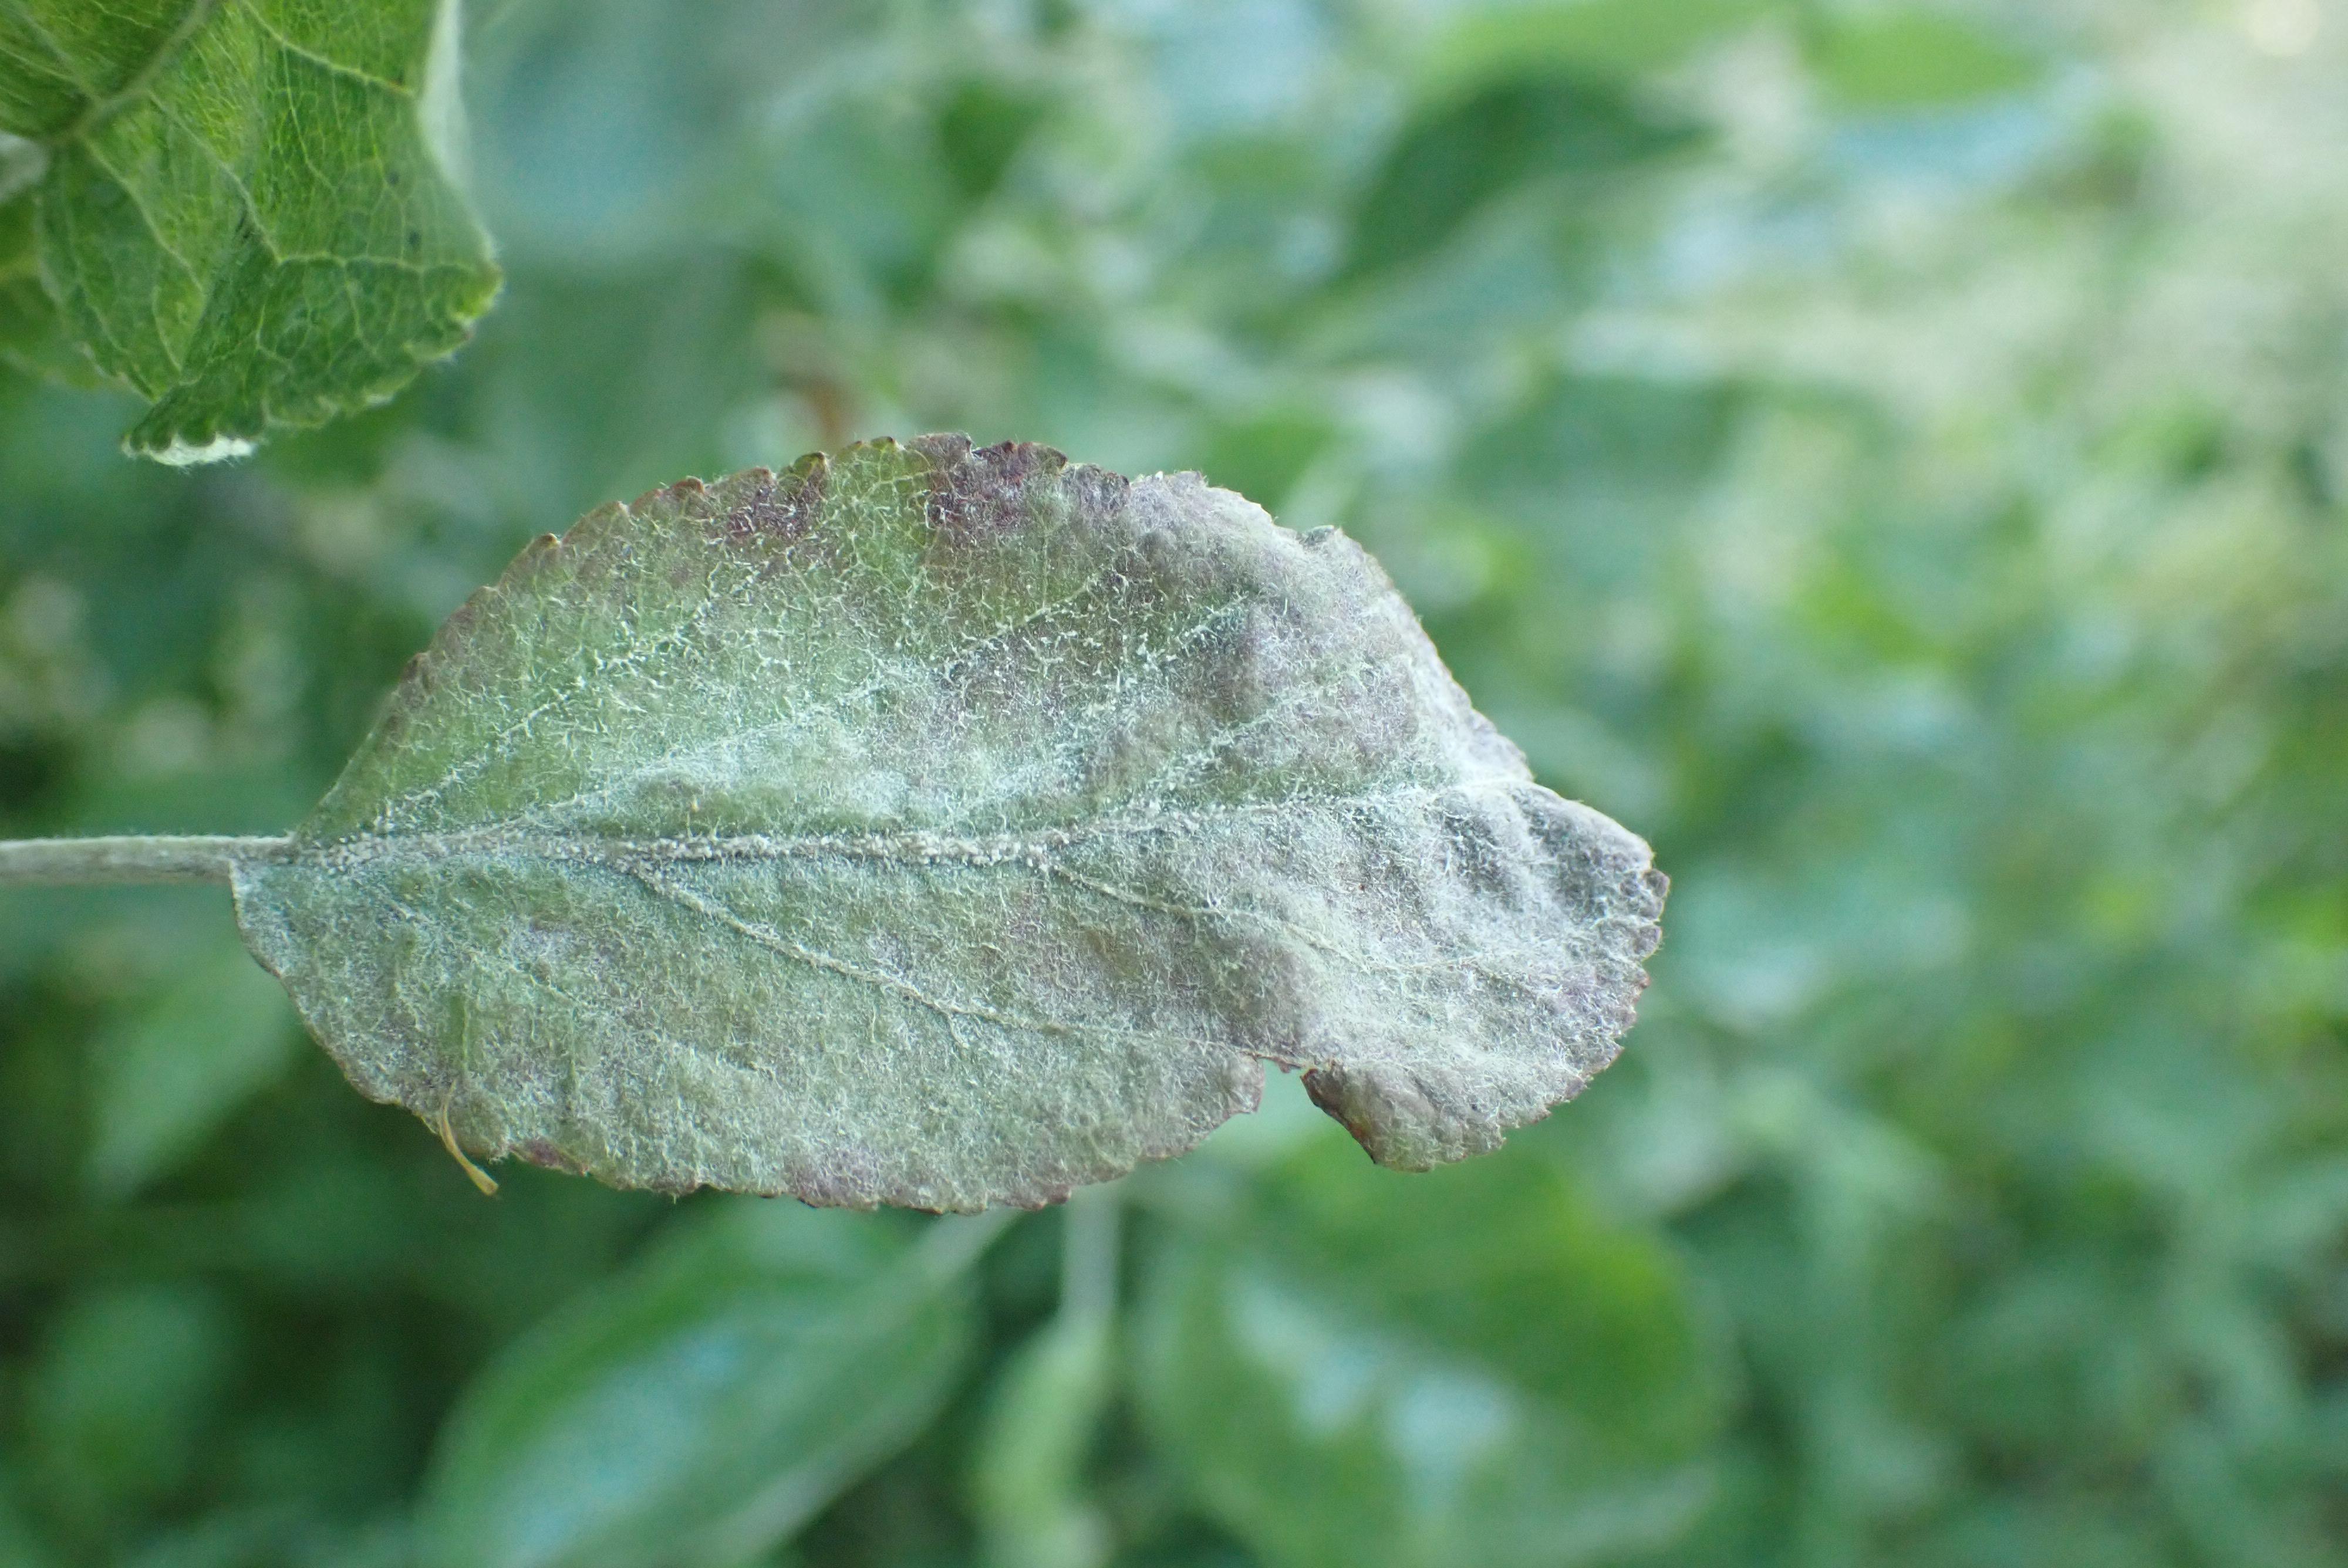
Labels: powdery_mildew